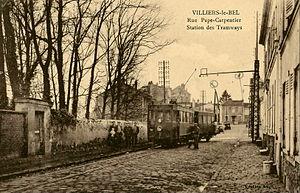
Carte postale ancienne éditée par Augu: VILLIERS-LE-BEL - Rue Pape Carpentier
Le tramway de Villiers-le-Bel est une ancienne ligne de tramway française qui reliait la gare de Villiers-le-Bel - Gonesse - Arnouville au village de Villiers-le-Bel, en Seine-et-Oise, actuel Val-d'Oise. Cette ligne a été exploitée de 1878 à 1949 avant d'être supprimée et remplacée par la ligne d'autobus 268, exploitée par la RATP.
Villiers-le-Bel est une commune française située à l'extrémité sud-est du Val-d'Oise en région Île-de-France, à quatorze kilomètres au nord de Paris. Elle est le chef-lieu du canton de Villiers-le-Bel.